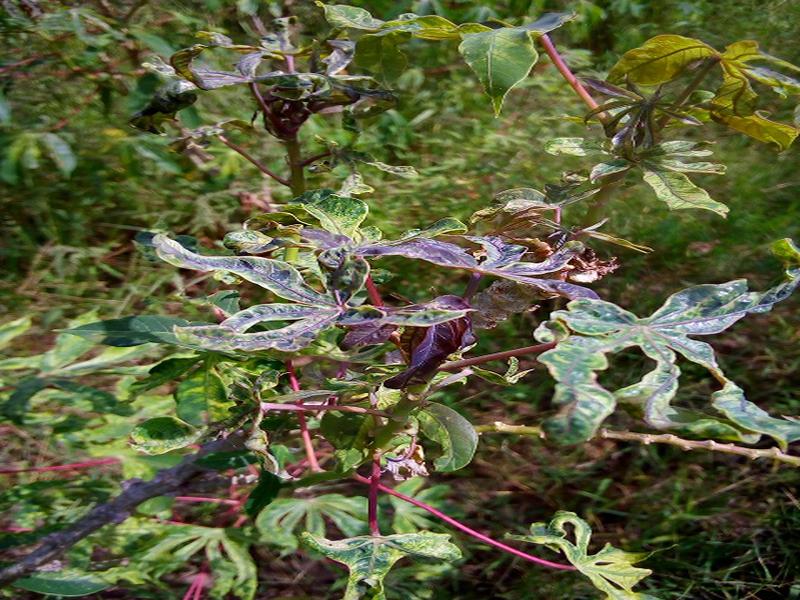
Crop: cassava
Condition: mosaic_disease